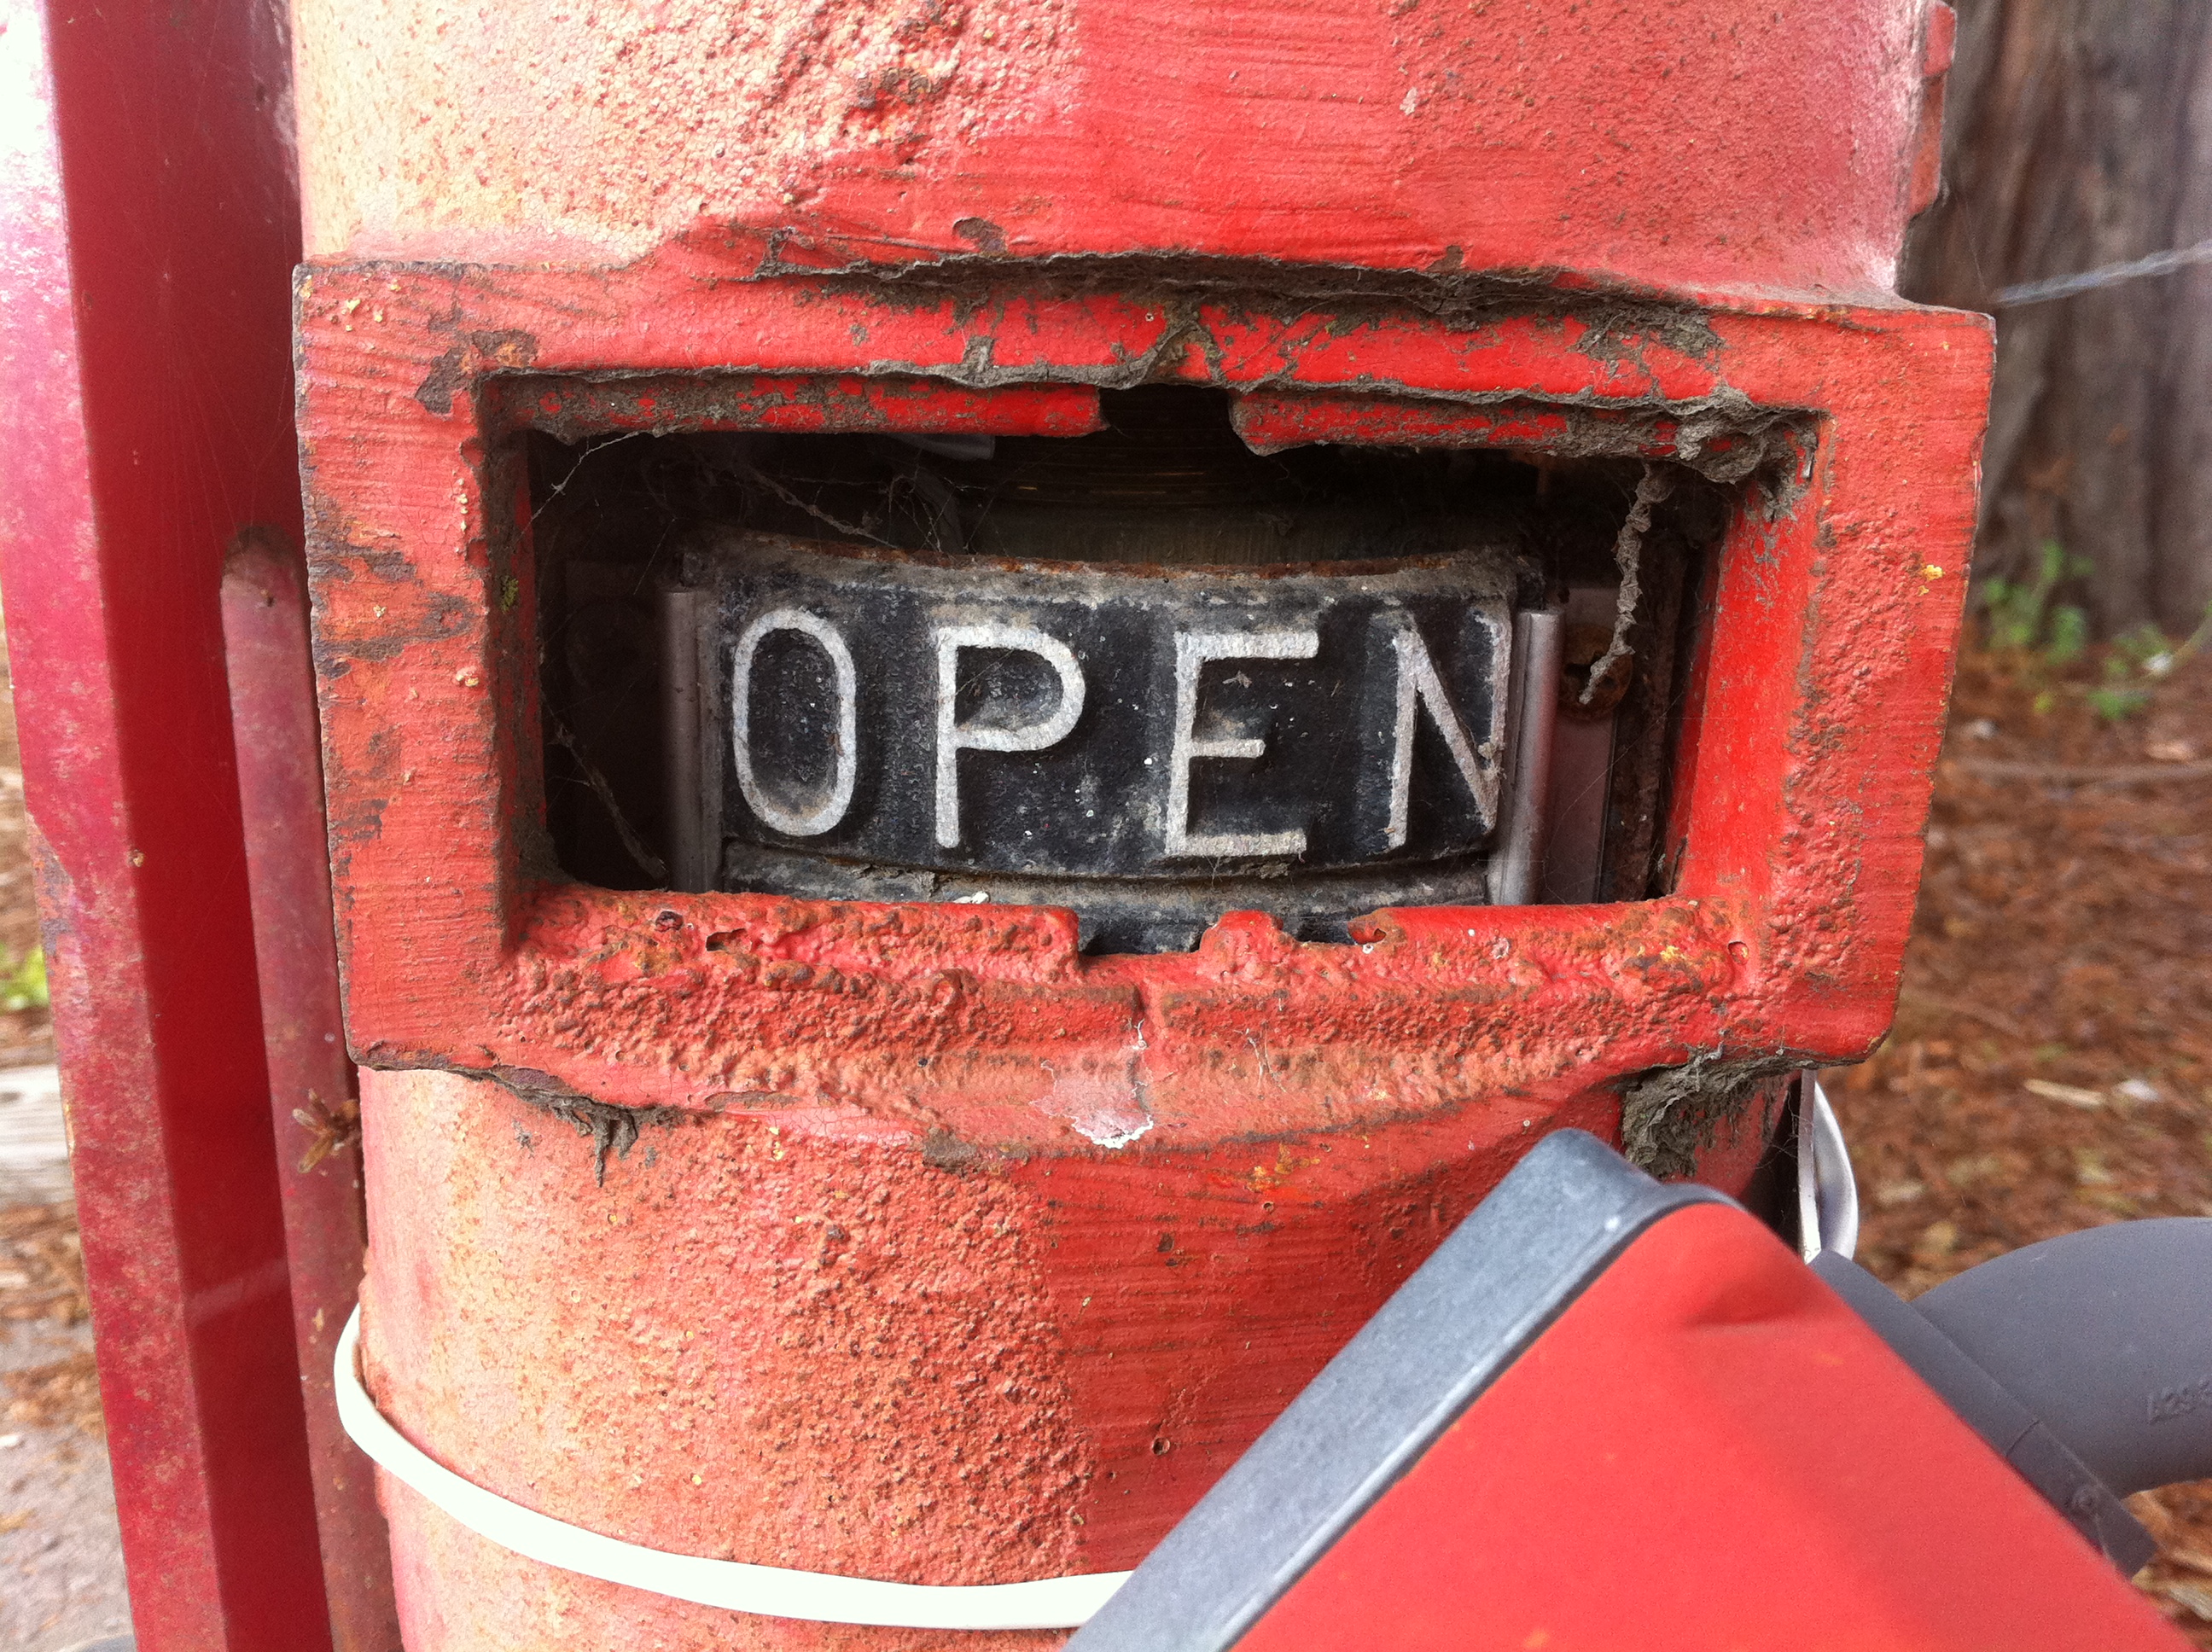
open, red, bumper, 5cardnv, man made object, automotive exterior